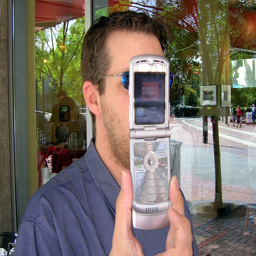
A man with sunglasses holding up his cell phone
A man is showing the screen of his cell phone.
there is someone holding a phone up in front of a mans face
a man holding a silver cell phone in front of his face
a man that has a phone in his hand